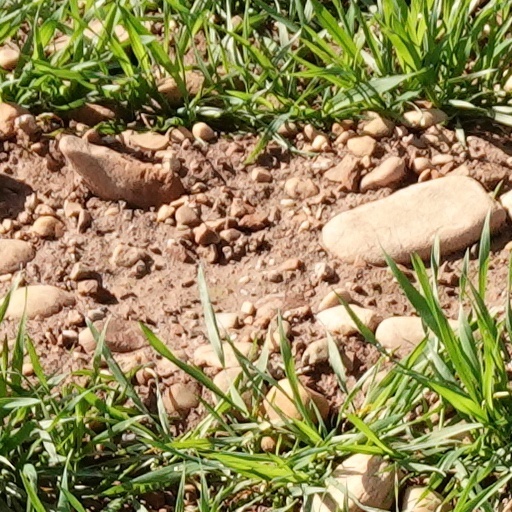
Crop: wheat